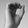
ASL letter: O